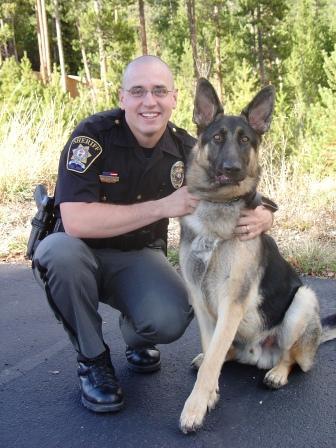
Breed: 211-n000018-German_shepherd